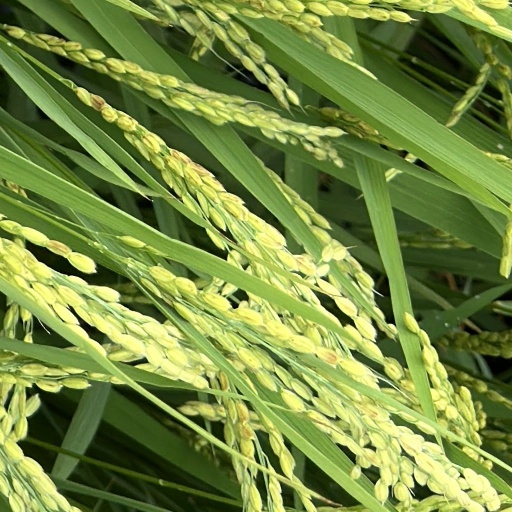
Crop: rice